Port of Albany

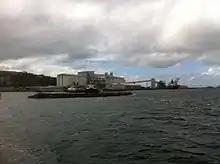
Port facilities from boat pens north of the port

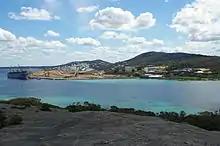
View of the port from Point Possession near Vancouver's Cairn

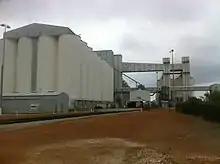
Grain silos at port 2016

Albany Port was the first port in Western Australia and was settled in 1826. Albany was Western Australia's only deep-water port for 70 years until the Fremantle Inner Harbour was opened in 1897.